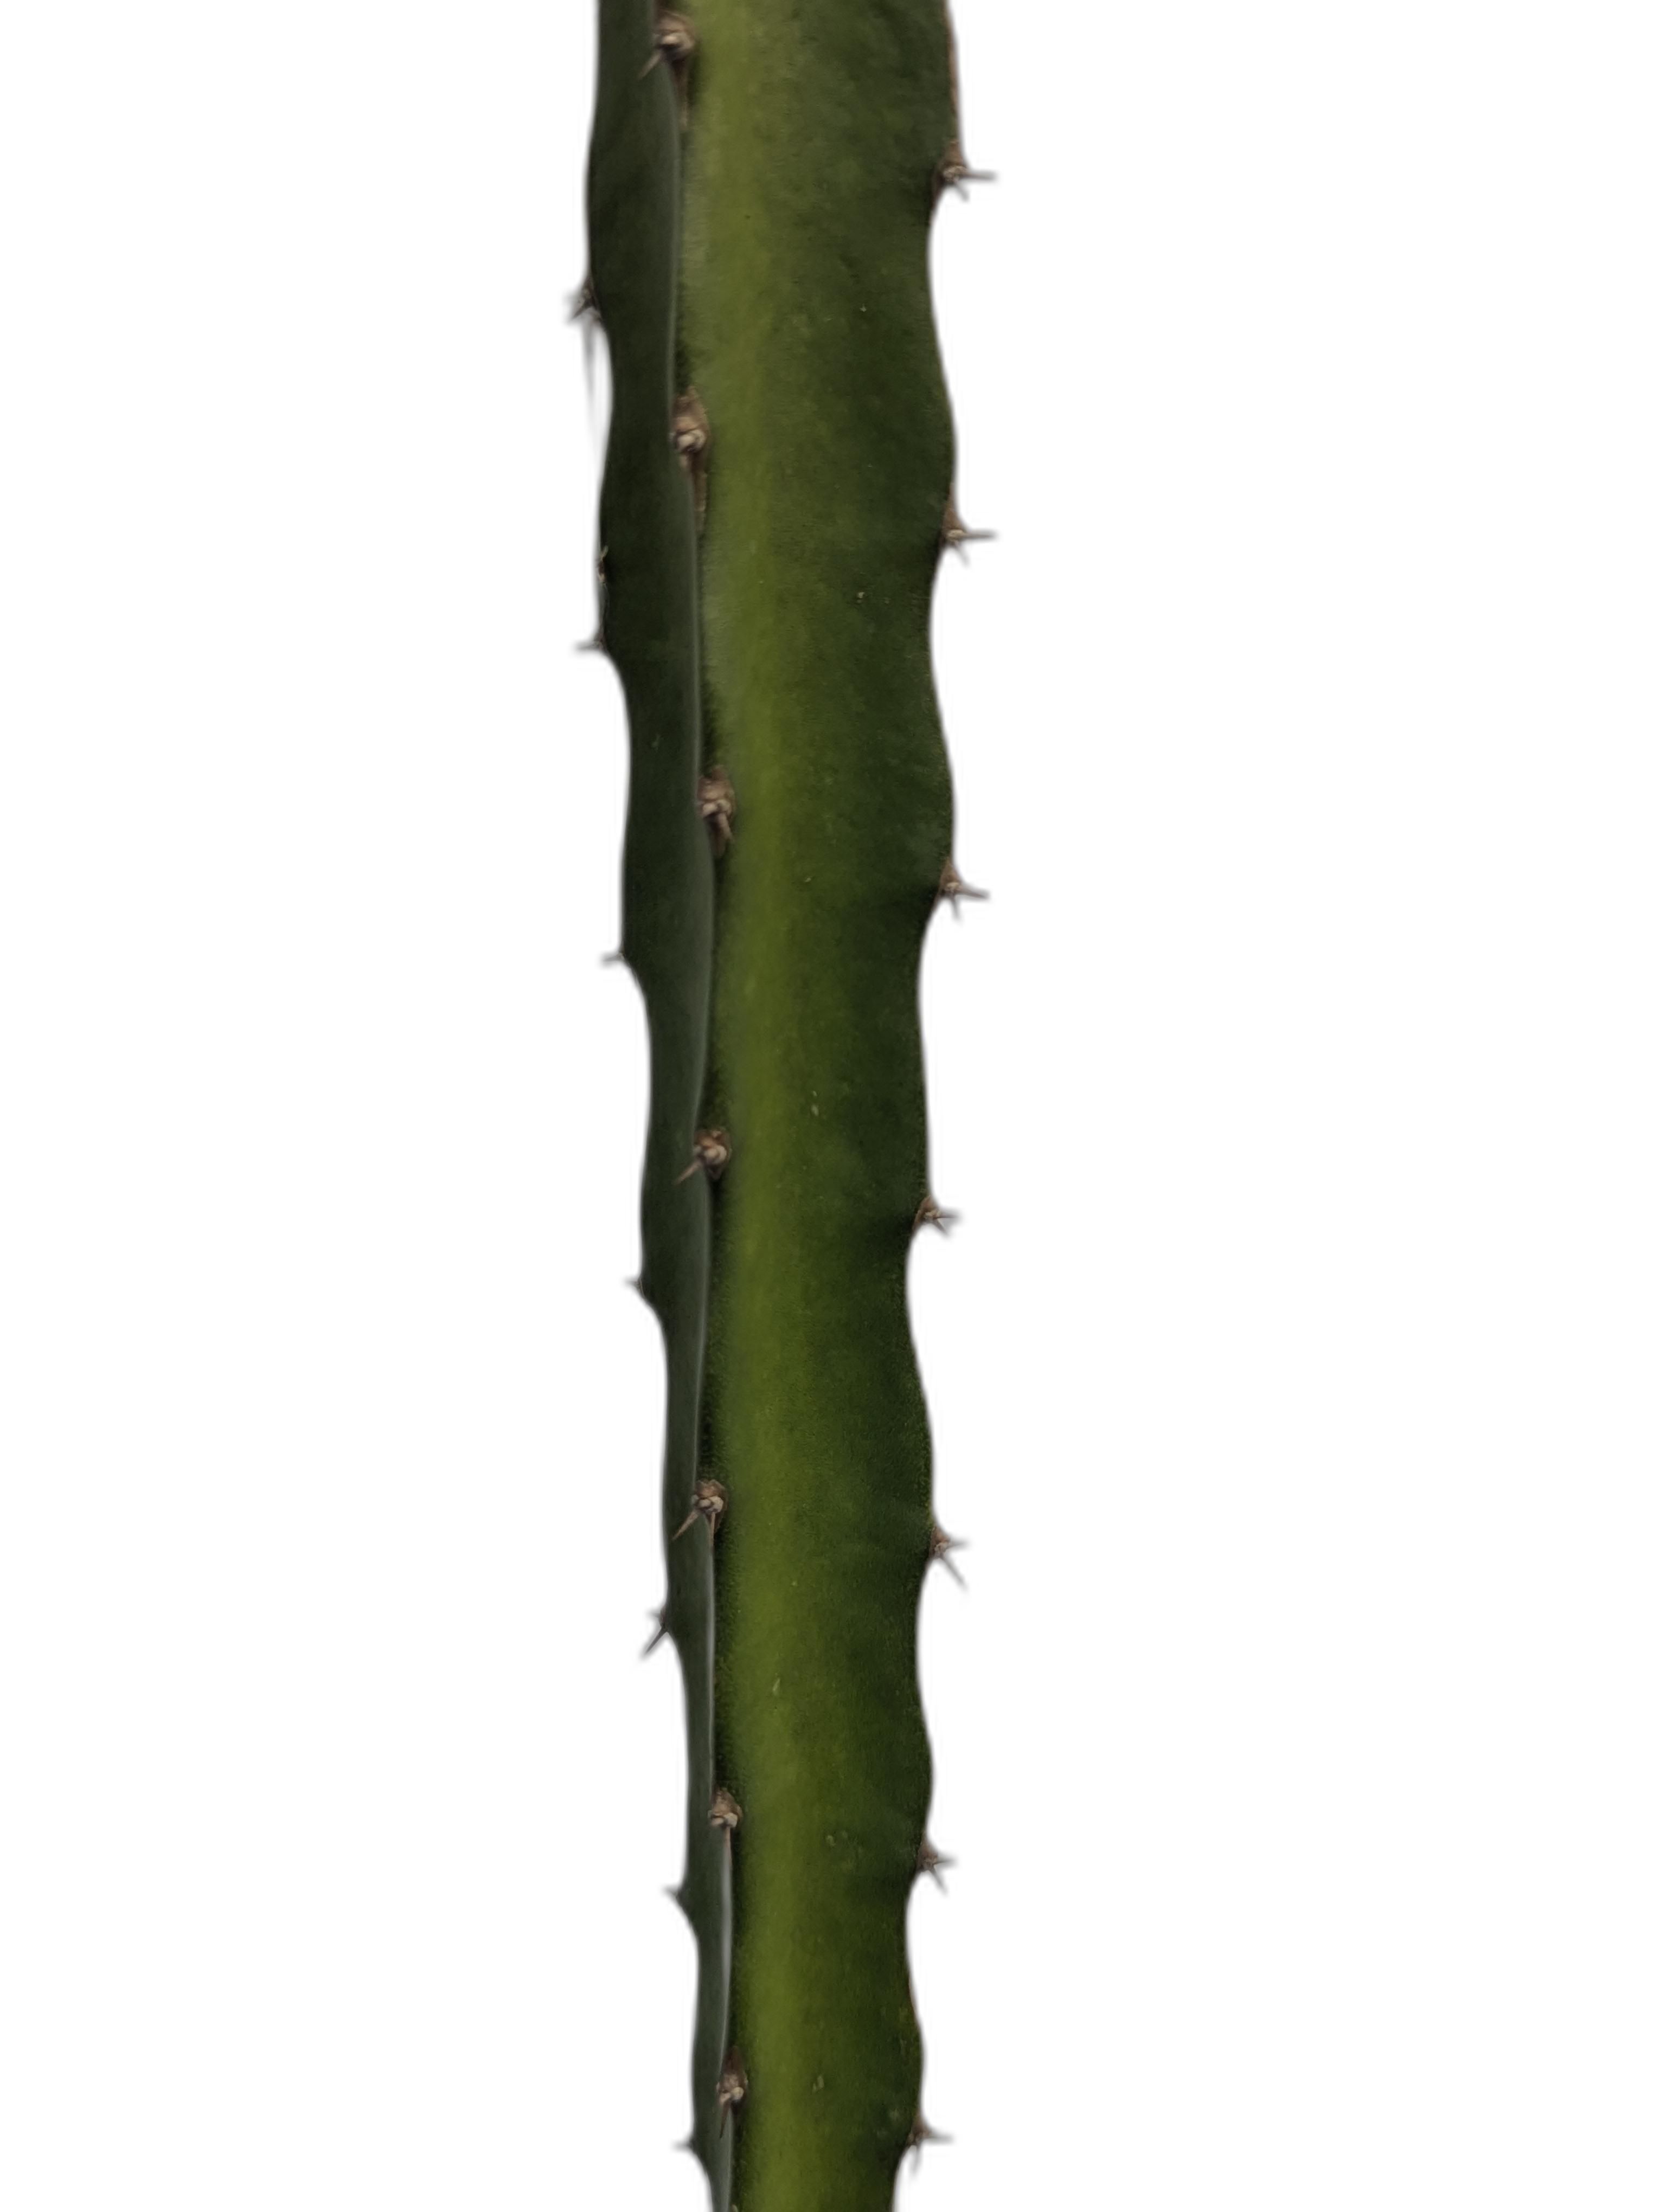
Label: Good leaf